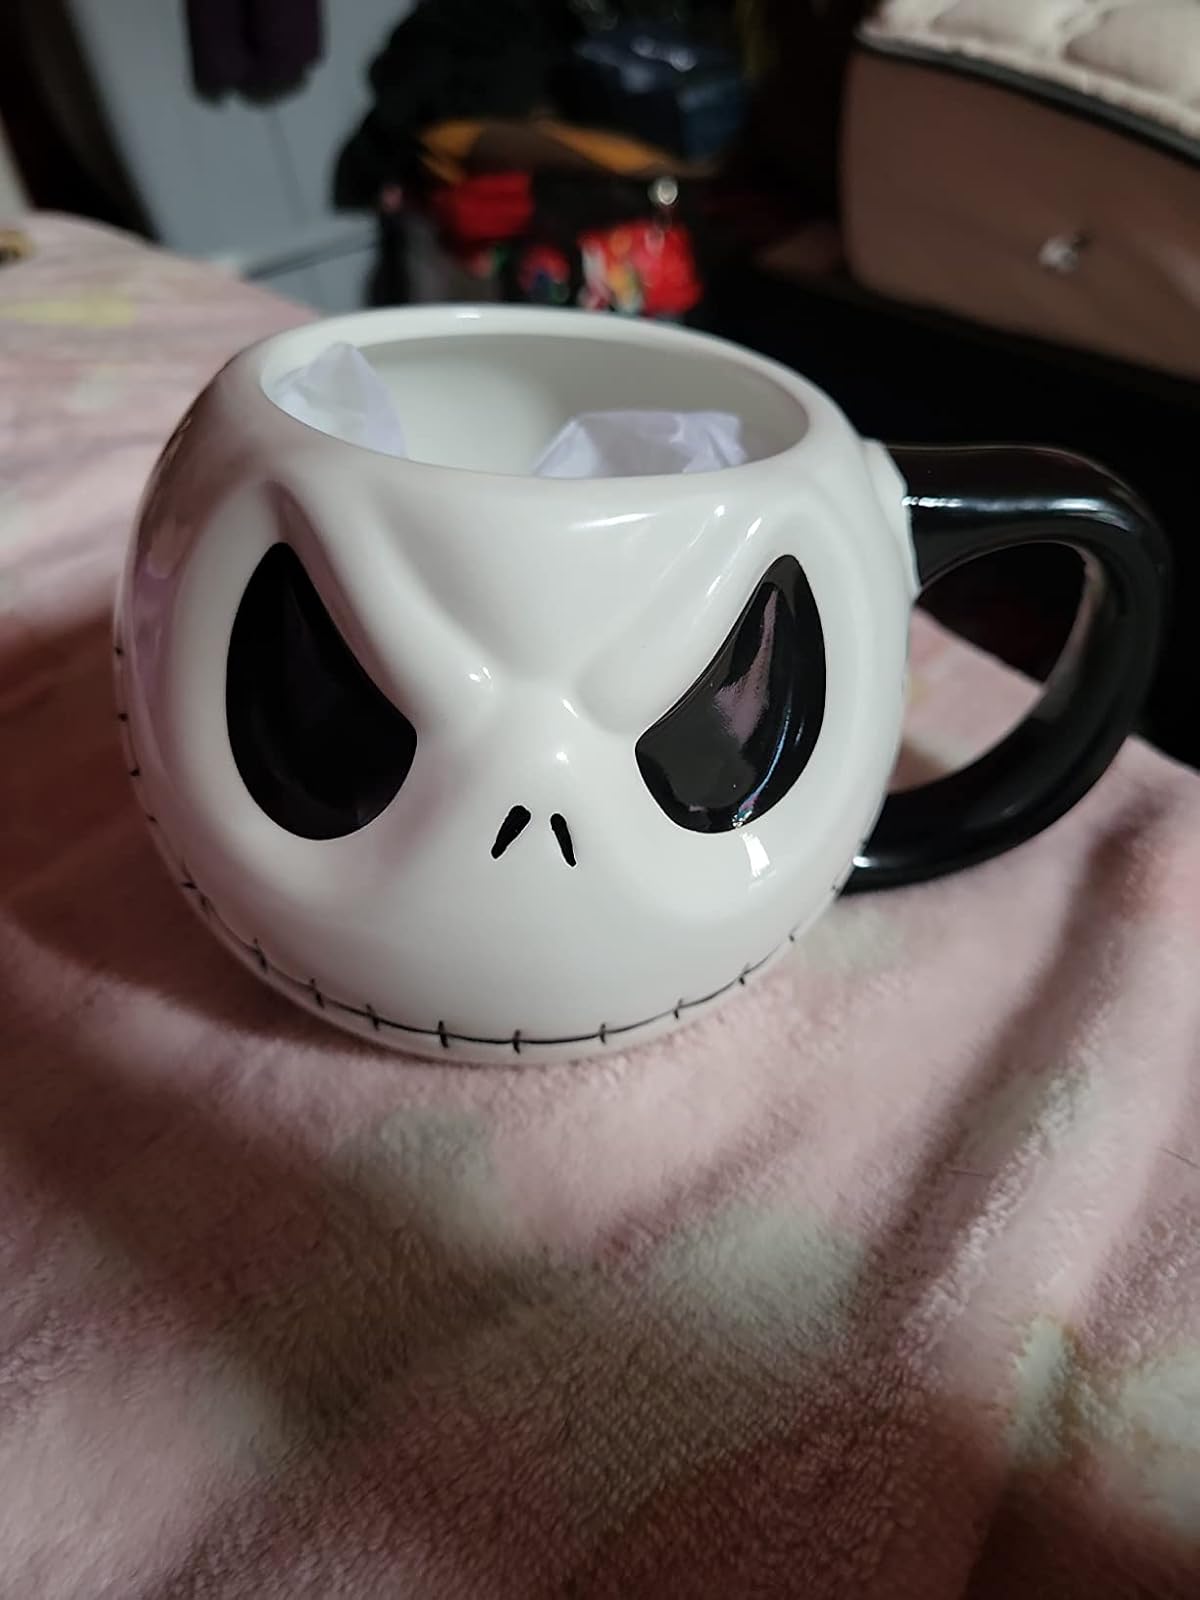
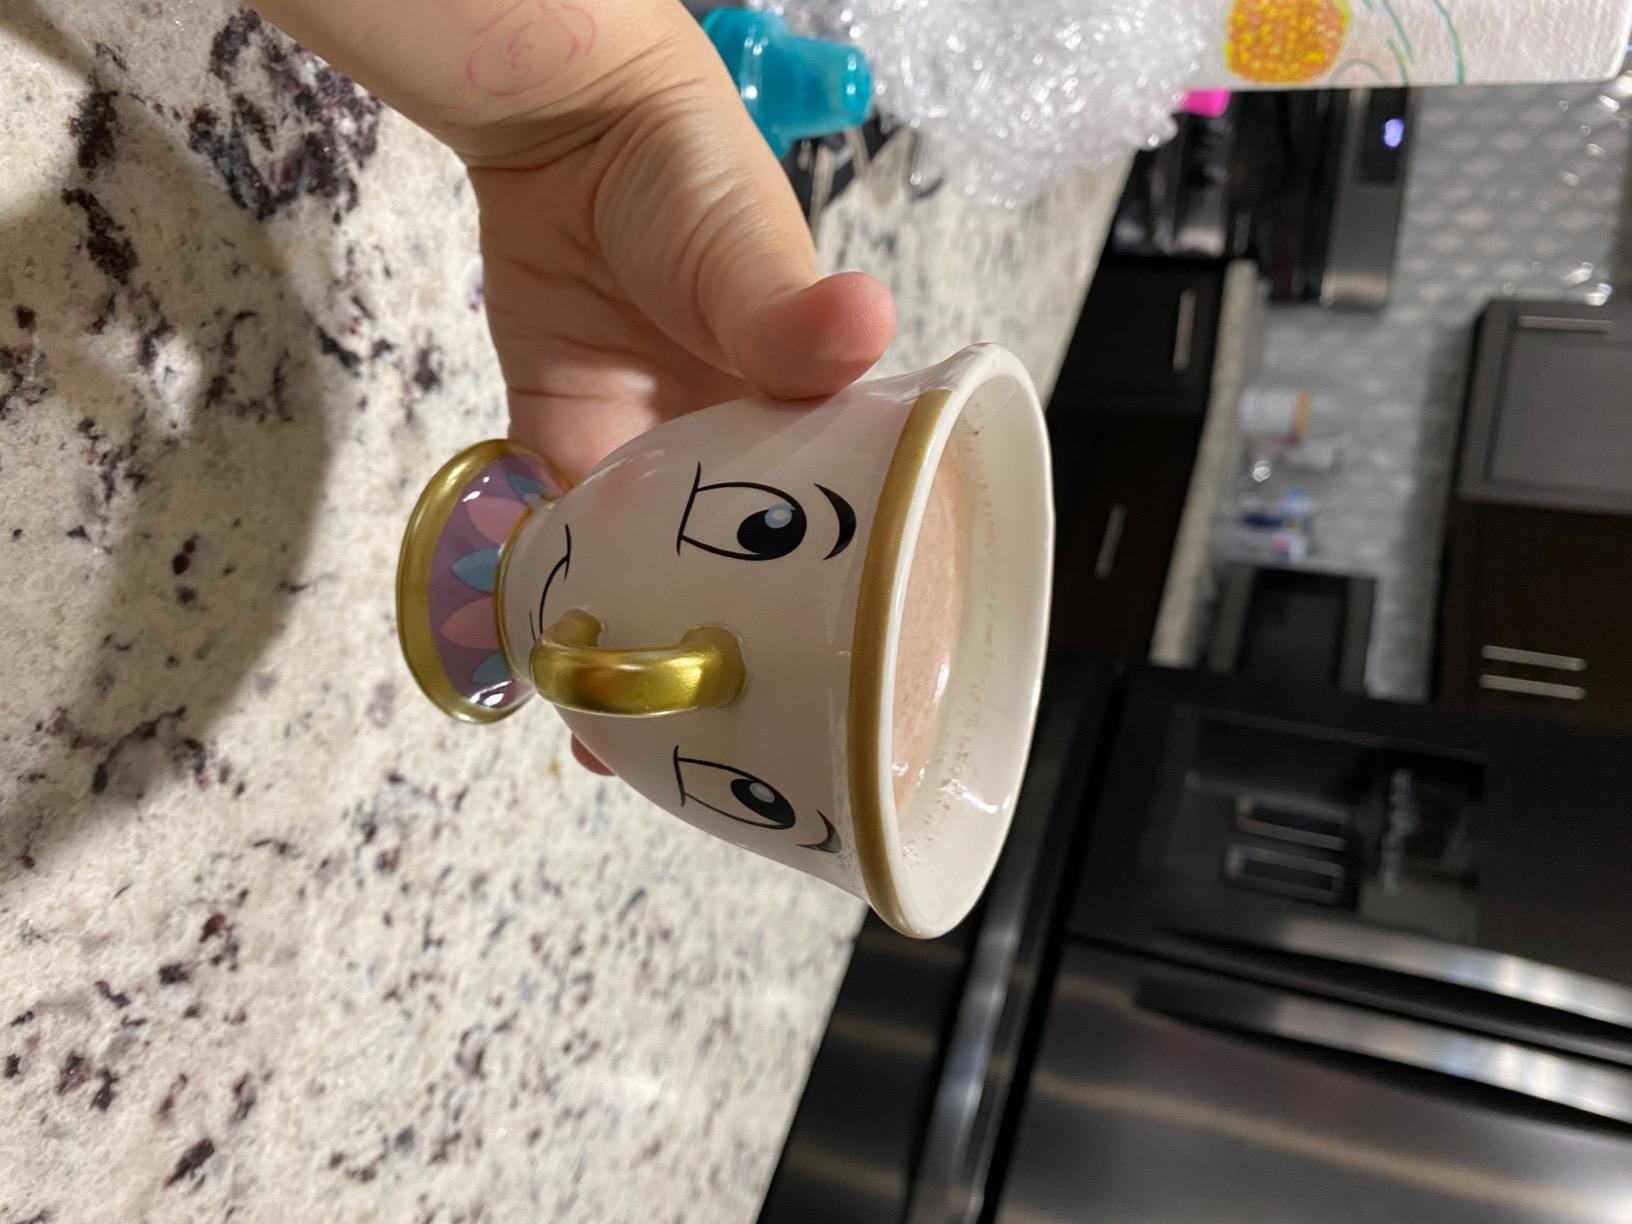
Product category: items_mug
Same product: no